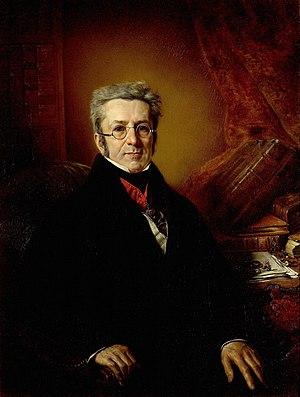
Augustin Pyrame de Candolle ou Augustin Pyramus de Candolle, né le 4 février 1778 à Genève et mort le 9 septembre 1841 dans la même ville, est un botaniste suisse.